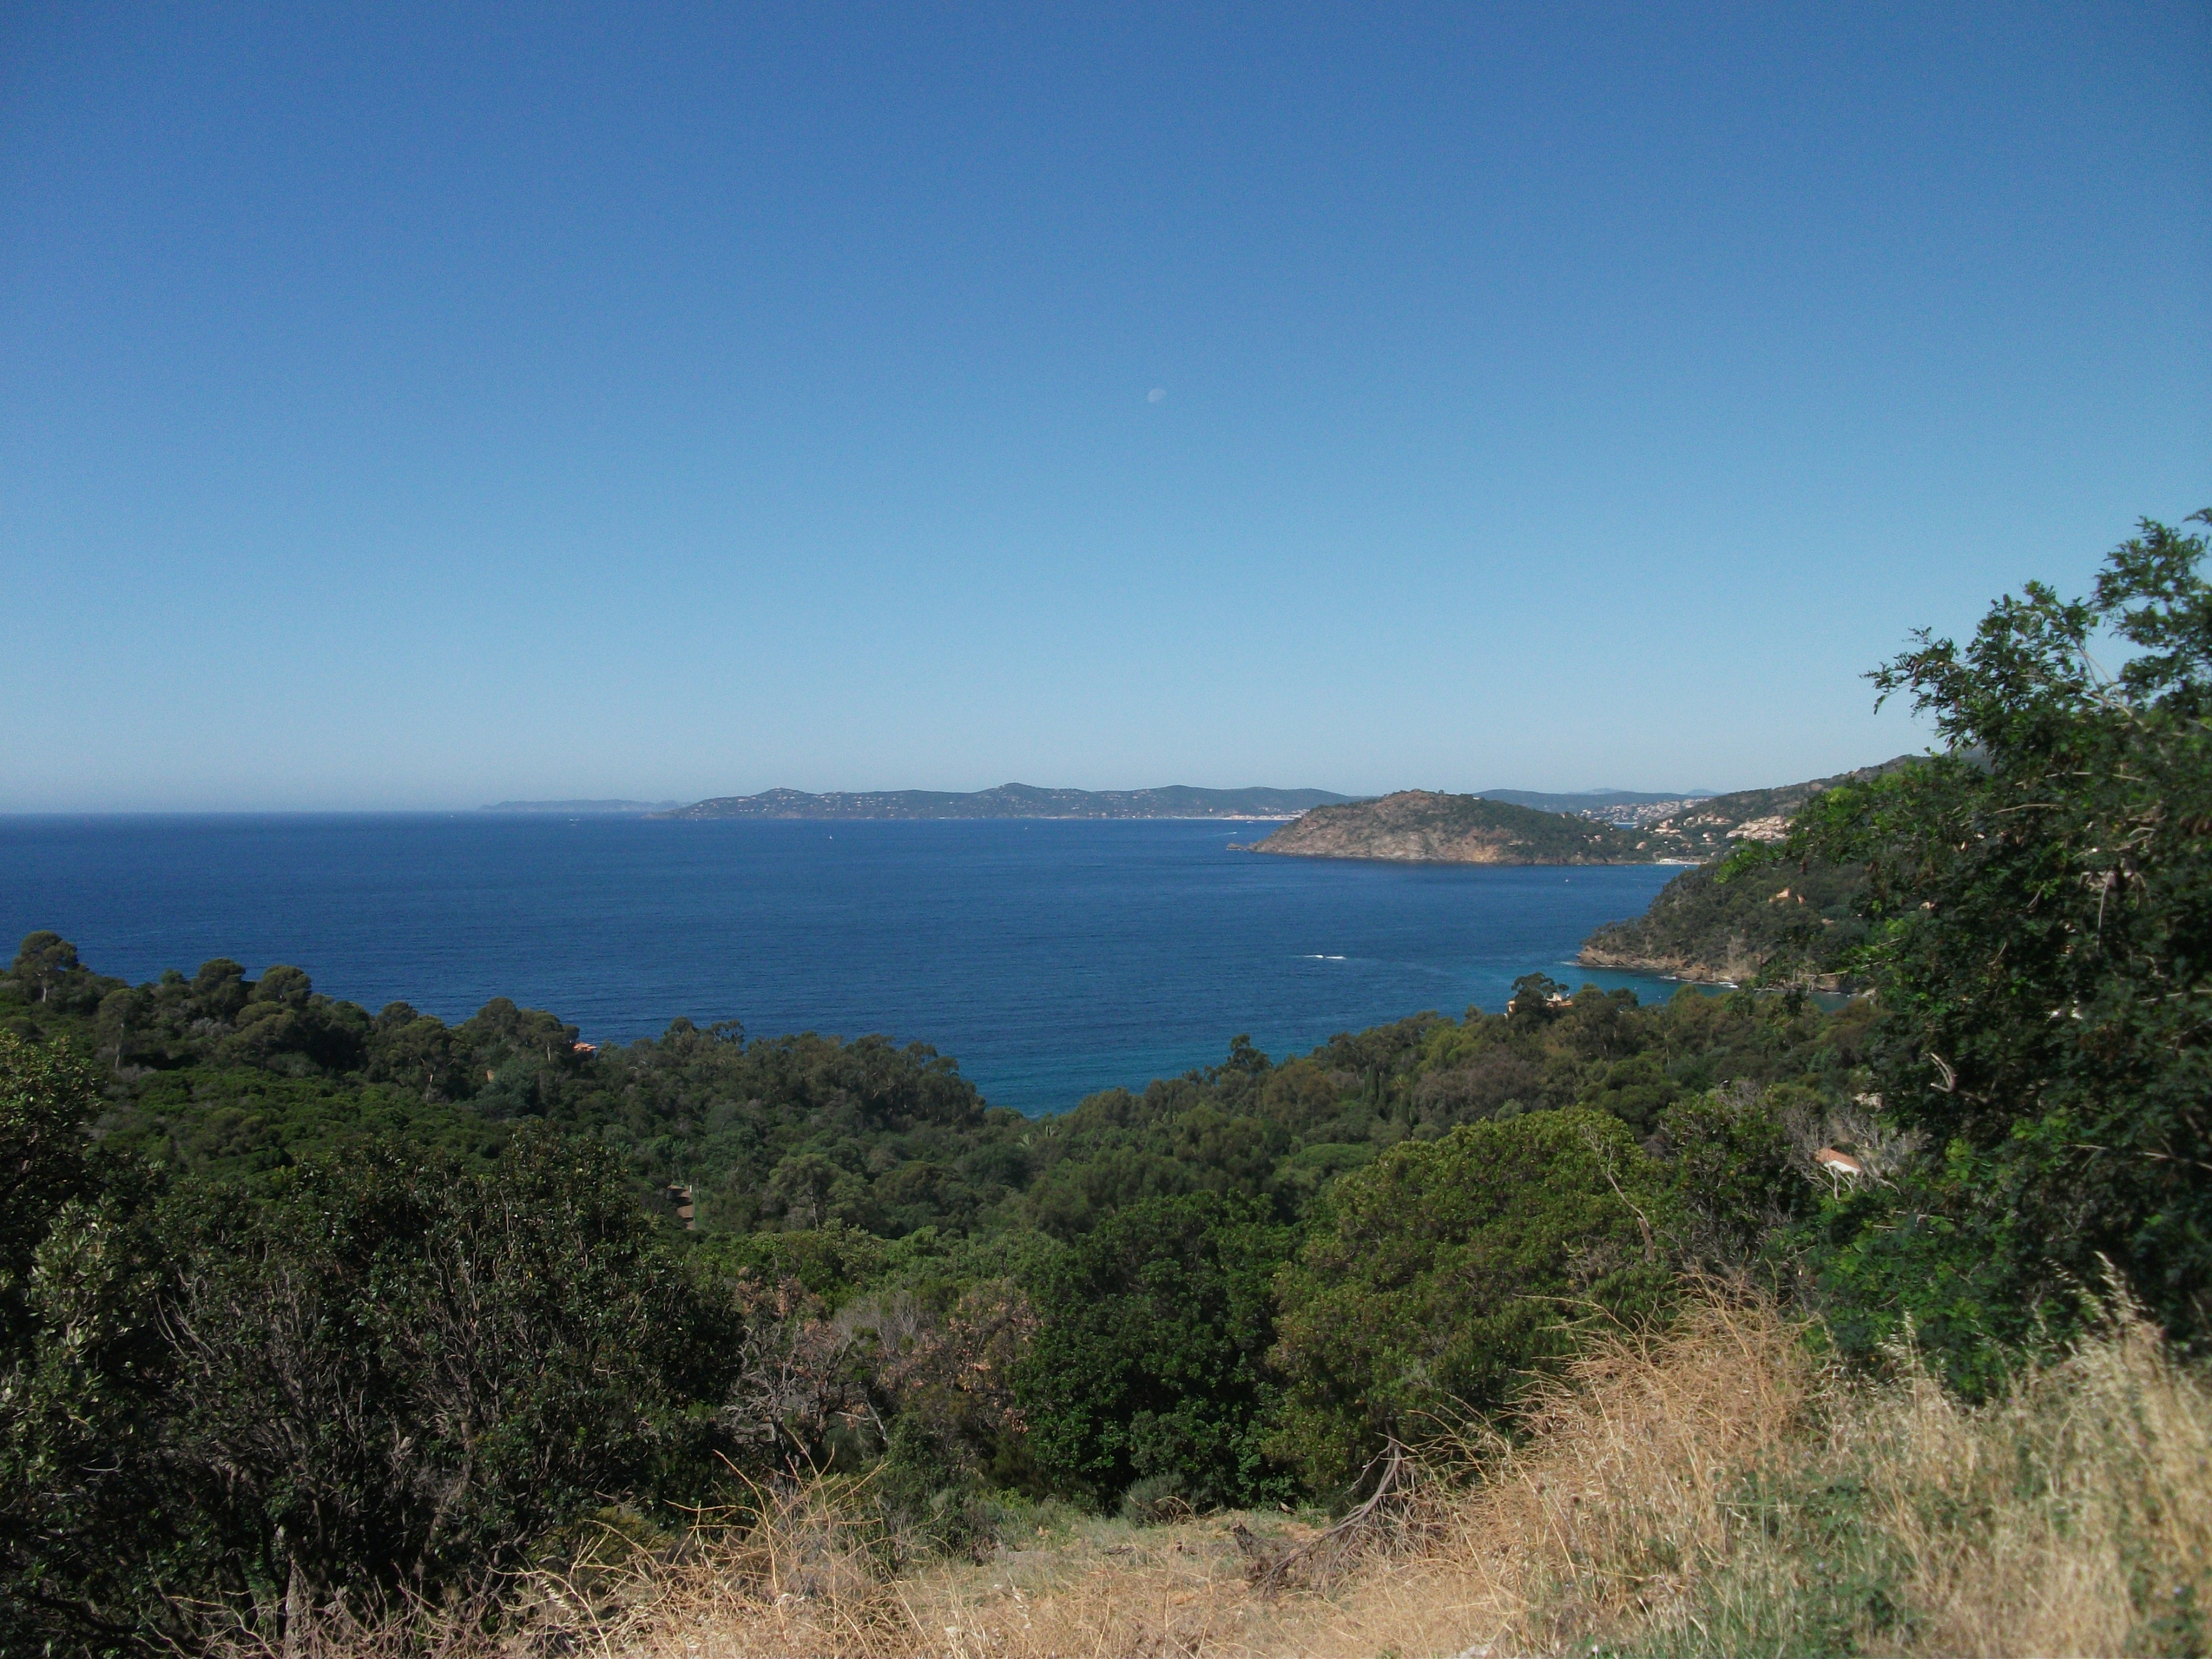
sea, coast, mountain, hill, lake, cliff, cove, bay, reservoir, terrain, ridge, body of water, loch, cape